LTV L450F

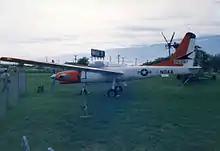
The second L450F on display

27 March 1972 Donald R. Wilson reached the altitude of 15,456 m (50,708 ft) in horizontal flight flying the remaining L450F, registered N2450F, setting a new Fédération Aéronautique Internationale international record, Class C-1c, Group II (Powered aeroplanes, takeoff weight 1000 to 1750 kg, turboprop). This record still stood as of 27 March 2012.